Sauripterus

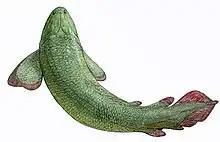
Life restoration

Sauripterus ("lizard wing") is a genus of rhizodont lobe-finned fish that lived during the Devonian period.